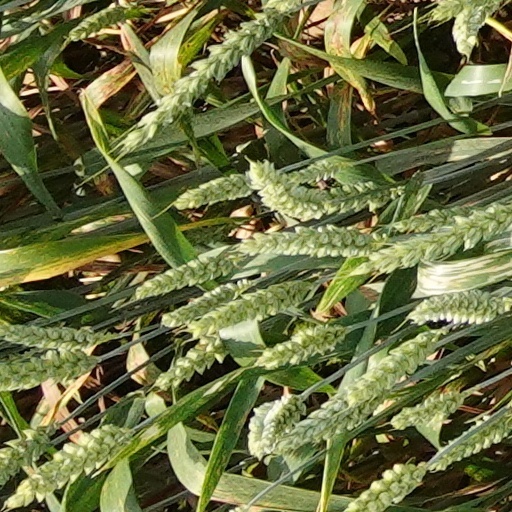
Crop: wheat